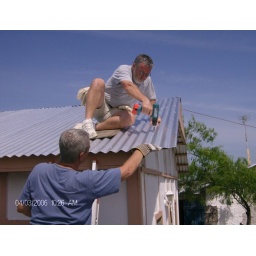
Dan puts the finishing touches on a metal roof on our house in La Poza.